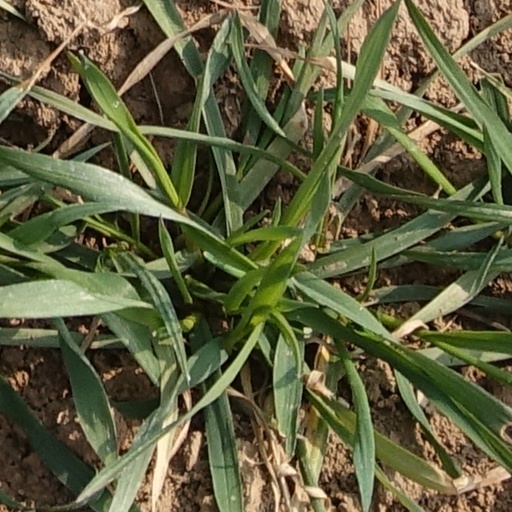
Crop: wheat